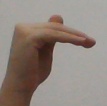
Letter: khaa